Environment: real
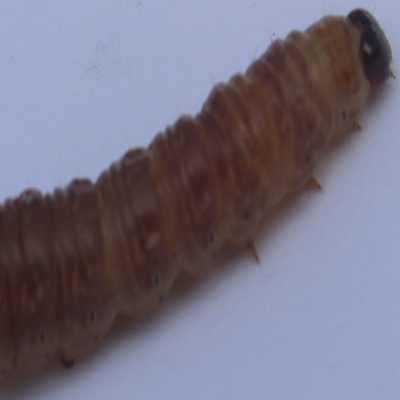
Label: fall_armyworm